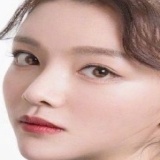
diễn viên Vương Tử Văn